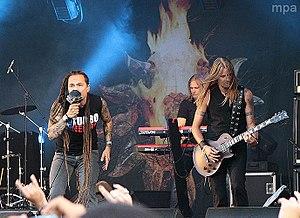
Cet article présente les tournées du groupe de metal symphonique finlandais Nightwish.